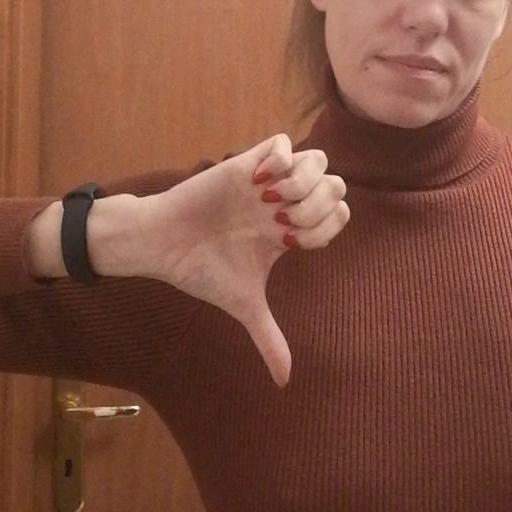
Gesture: dislike